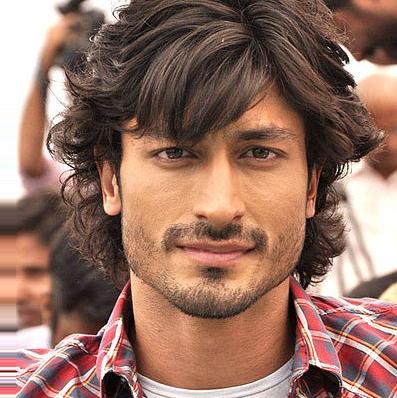
Age: 32